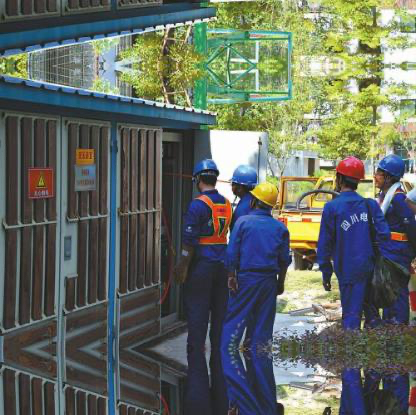
Objects in the image:
label: helmet
label: helmet
label: helmet
label: helmet
label: helmet